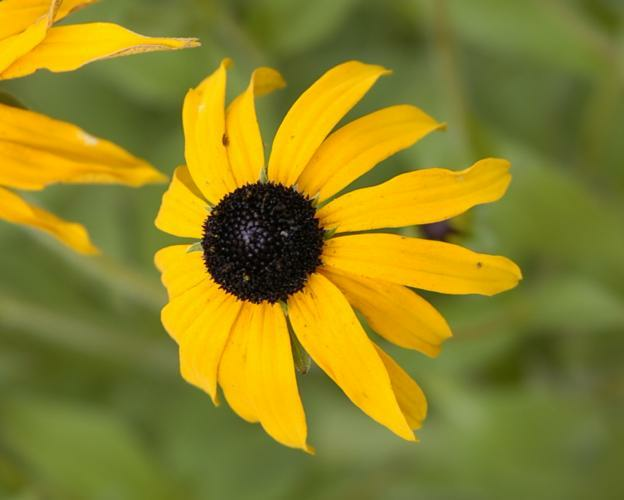
Flower: black-eyed susan